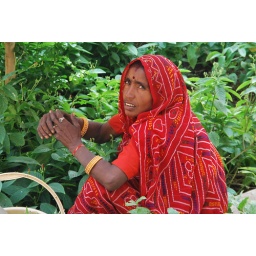
India trip, day 7: I liked the contrast of this gardener's red sari against the green of the garden plants.